Kiran Bedi

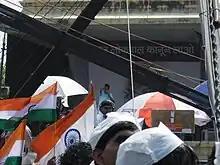
Kiran Bedi at Ramlila maidan for Jan Lokpal Bill.

In October 2010, Arvind Kejriwal invited Bedi to join him in exposing the CWG scam. Bedi accepted the invitation, and by 2011, the two had allied with other activists, including Anna Hazare, to form India Against Corruption (IAC) group. Their campaign evolved into the 2011 Indian anti-corruption movement. Anna Hazare planned an indefinite hunger strike to demand the passage of a stronger Jan Lokpal Bill in the Indian Parliament. On 16 August 2011, Bedi and other key members of IAC were detained by the police, four hours before the hunger strike could start. Bedi and other activists were released later on the same day. After twelve days of protests and many discussions between the government and the activists, the Parliament passed a resolution to consider three points in drafting of Lokpal bill.